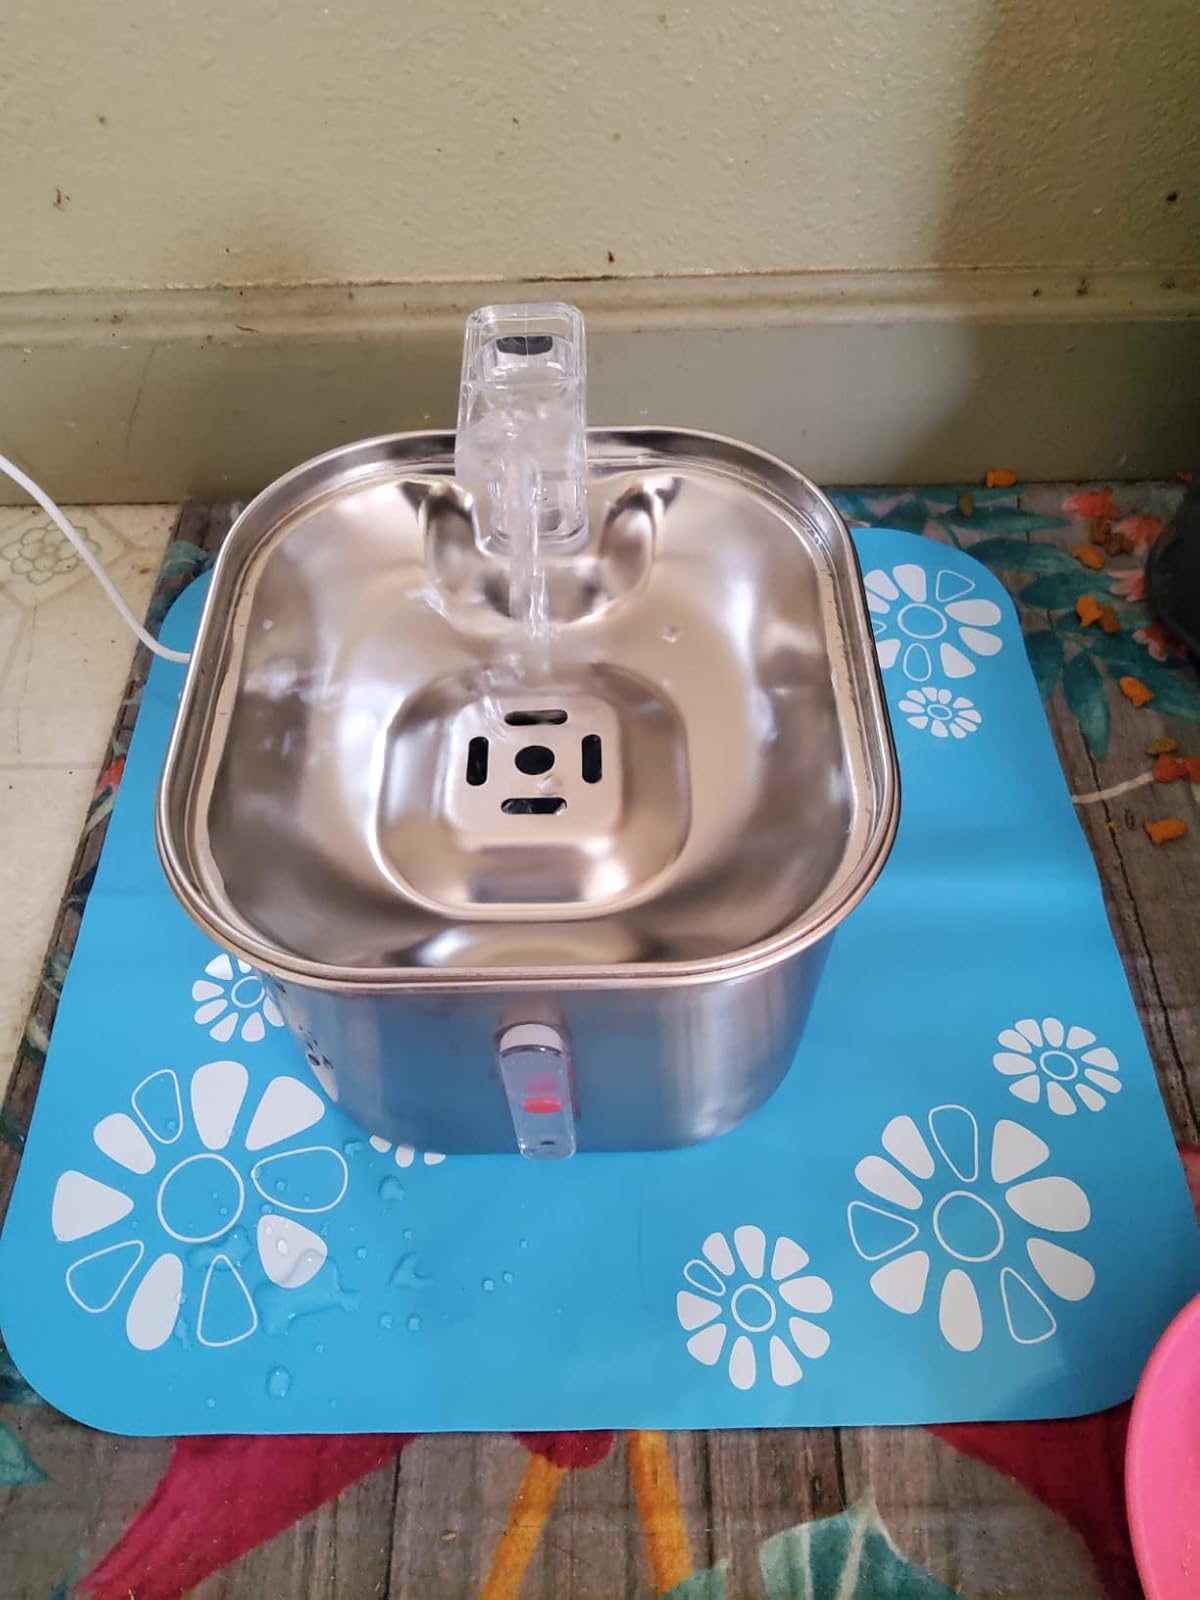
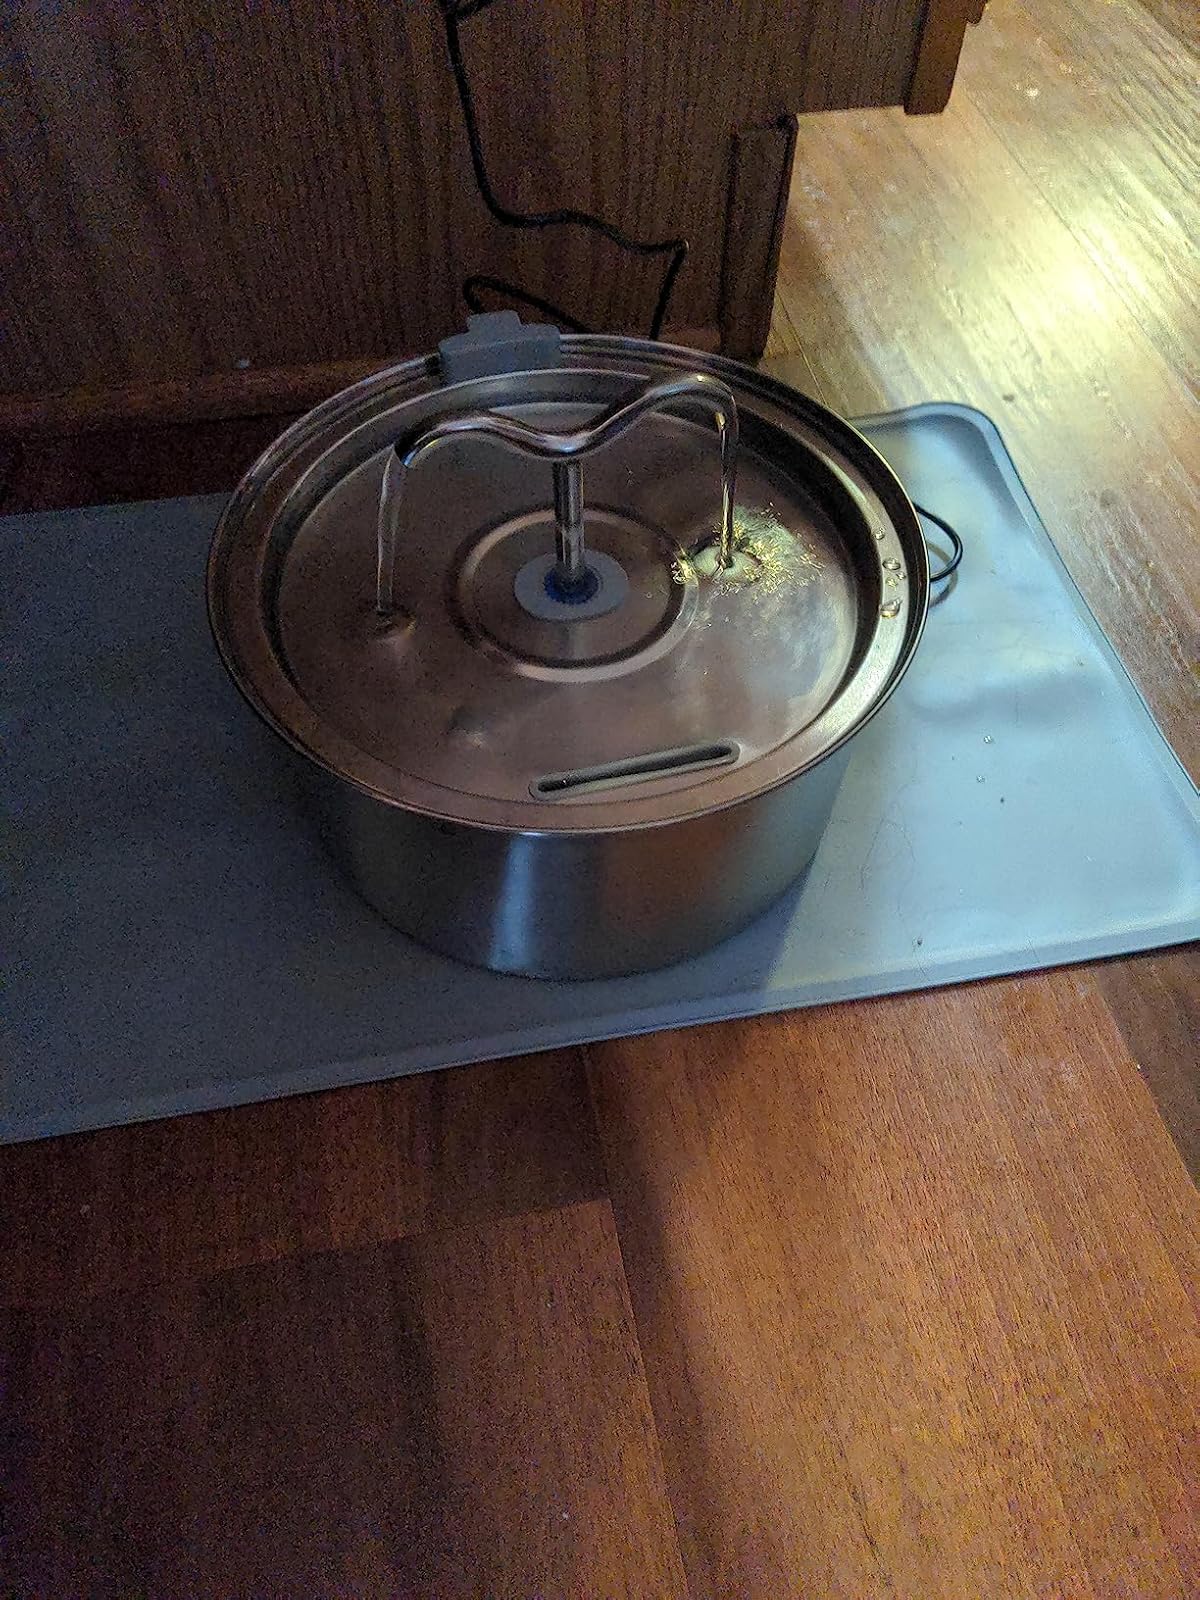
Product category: items_bowl
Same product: no